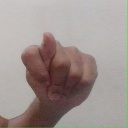
अक्षर: ट